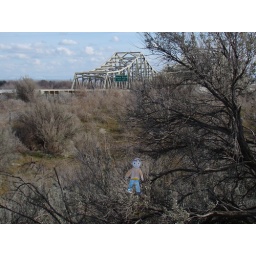
Stanley sitting on a sage brush with the bridge over the Snake River in the background.